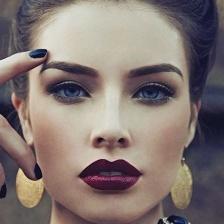
Label: faces